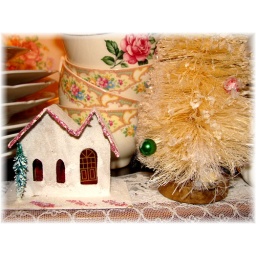
The little Christmas houses are displayed in my china hutch this year, along with some bottle brush trees. :)